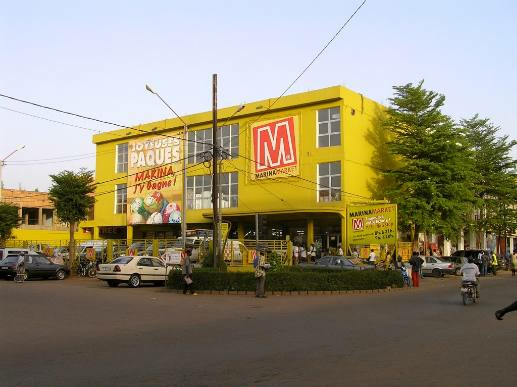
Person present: No